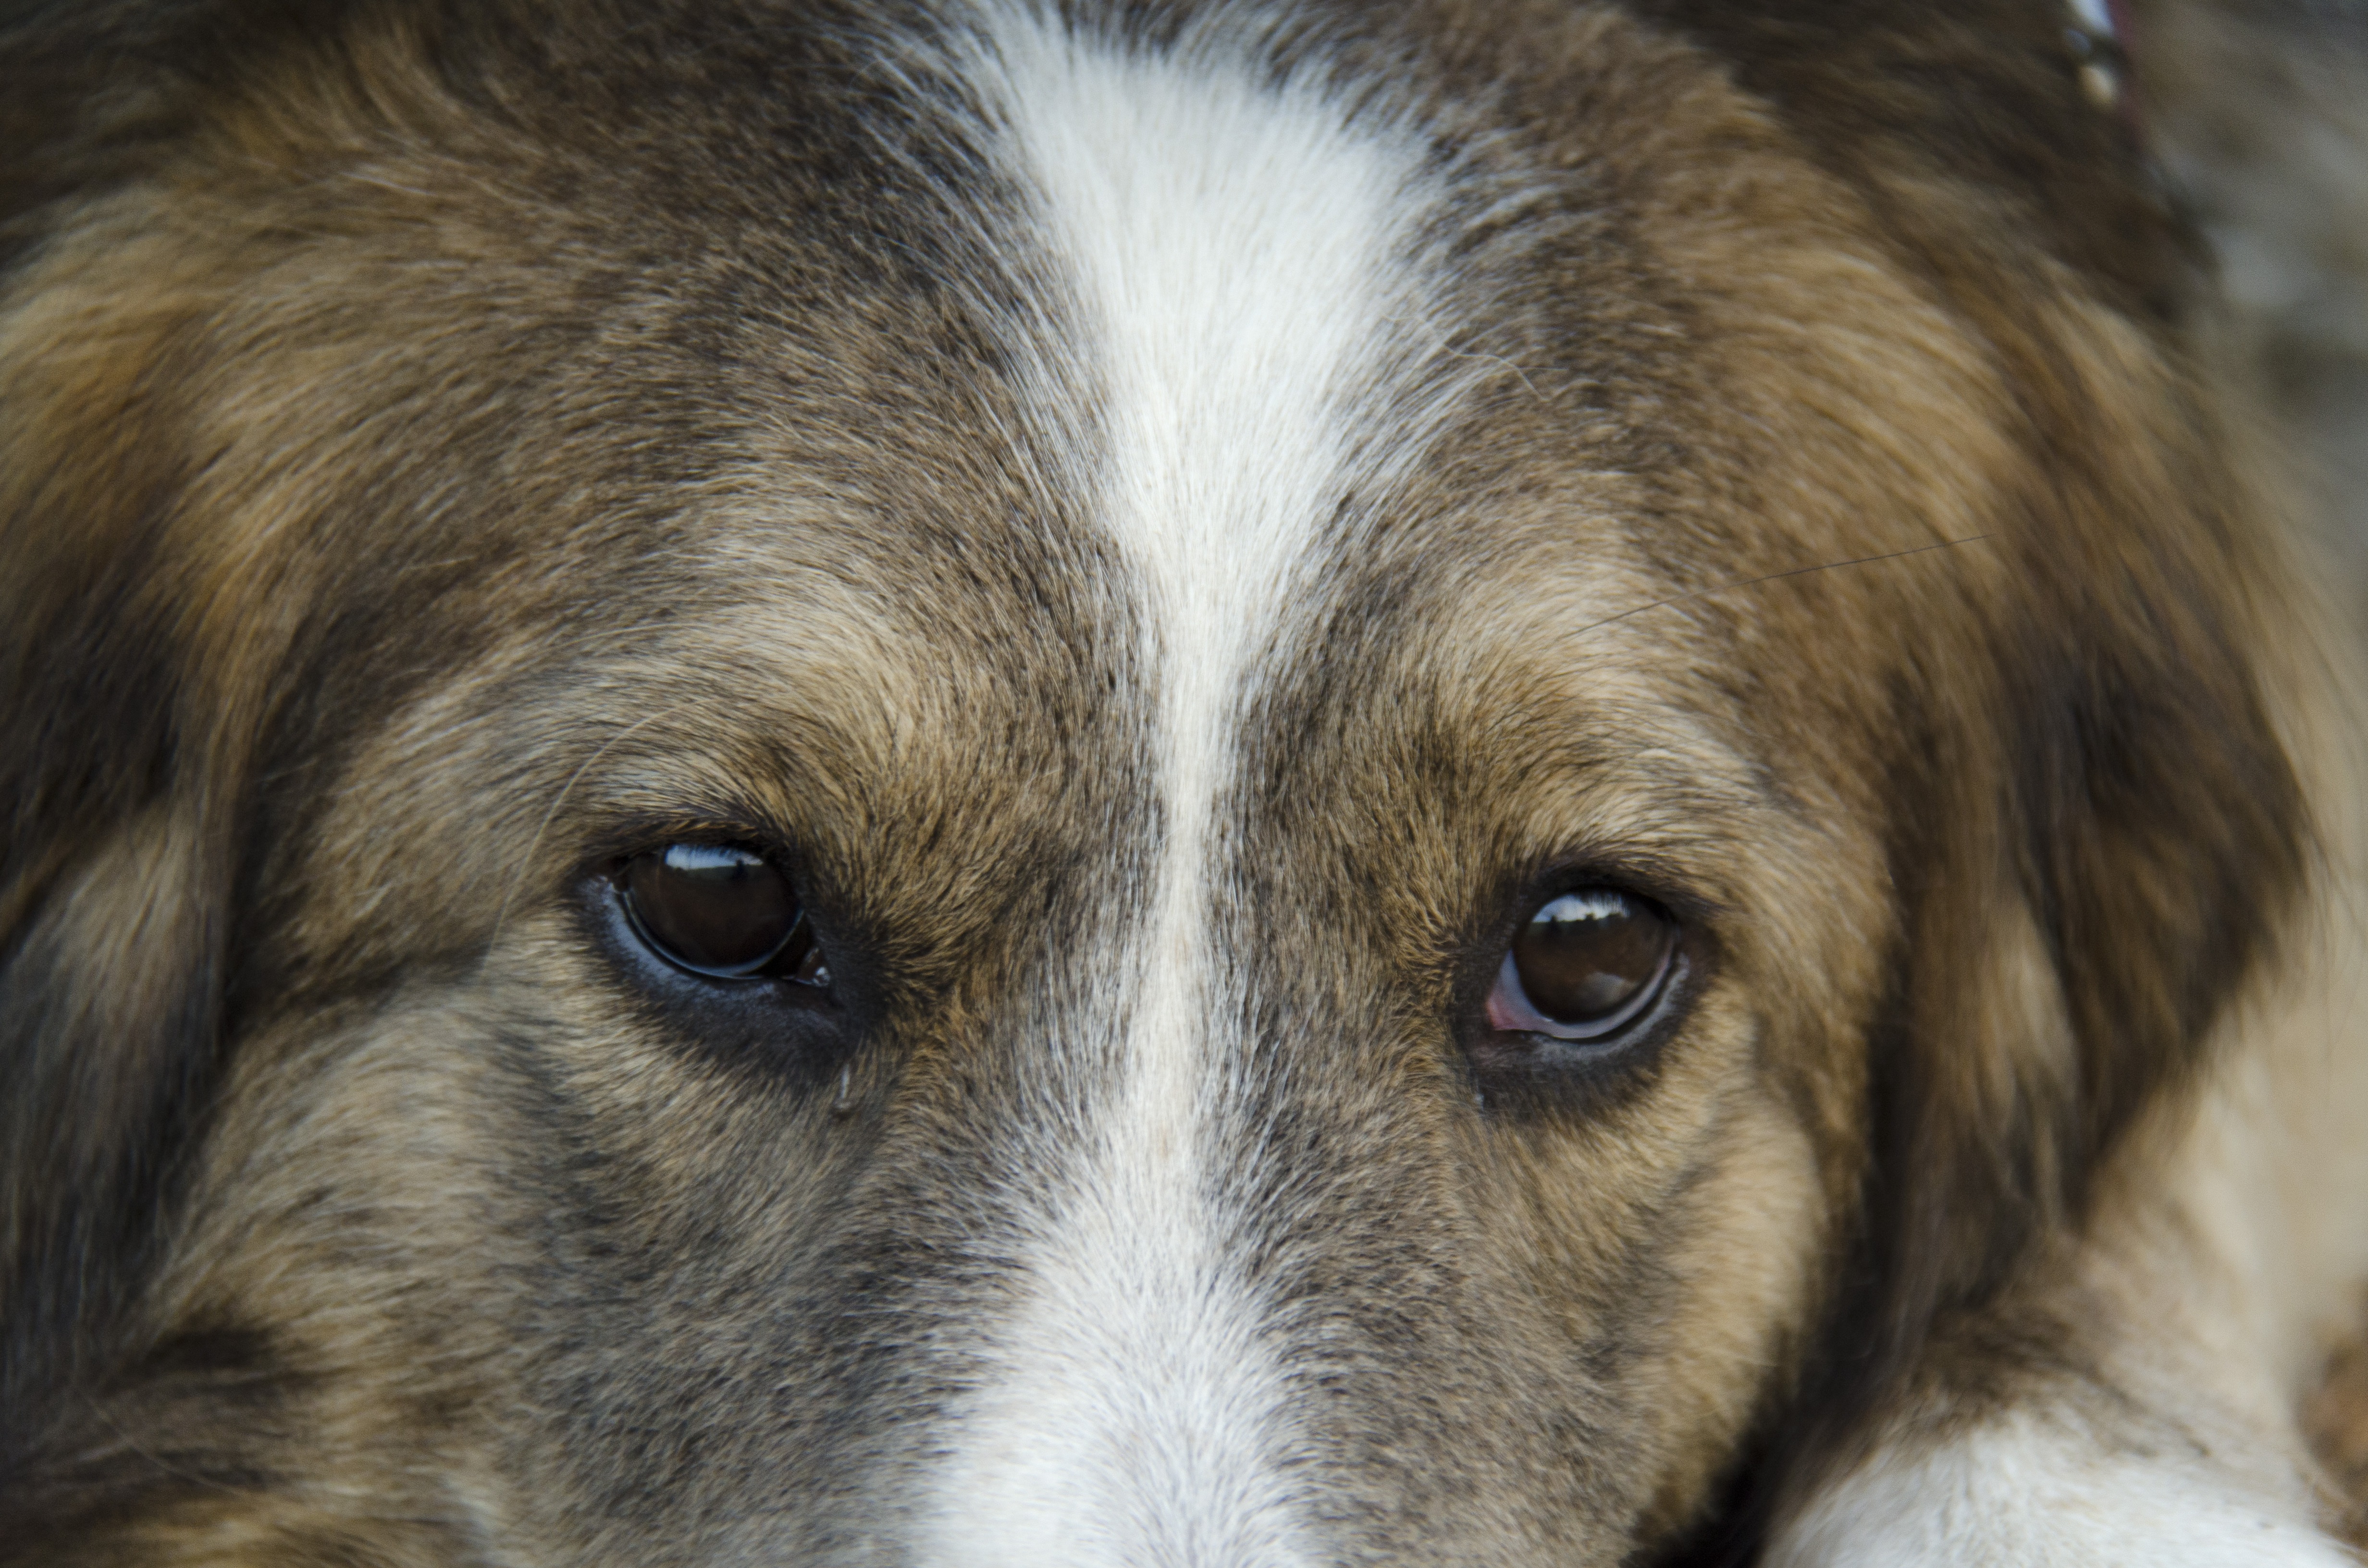
view, puppy, dog, animal, portrait, mammal, hound, close up, pets, eyes, snout, animals, vertebrate, organ, dog breed, man's best friend, animal shelter, street dog, dog like mammal